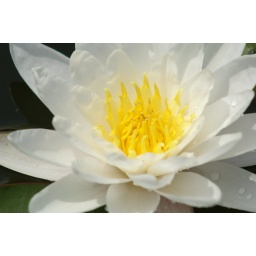
here is a pic of a water lily flower from the gardens in madison